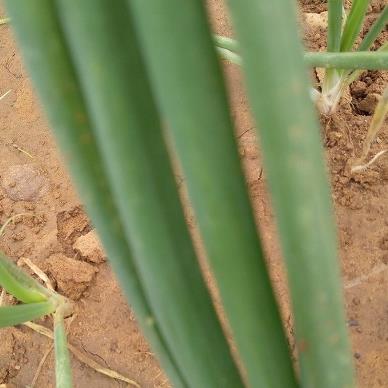
Crop: Onion
Condition: healthy-leaf